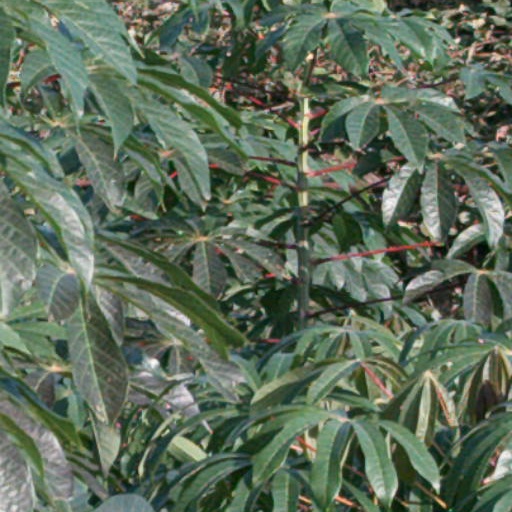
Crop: cassava